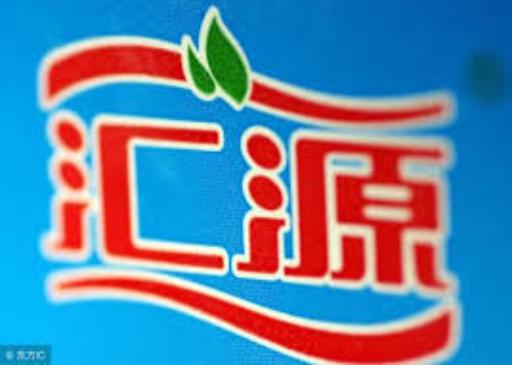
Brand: Huiyuan
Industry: Food